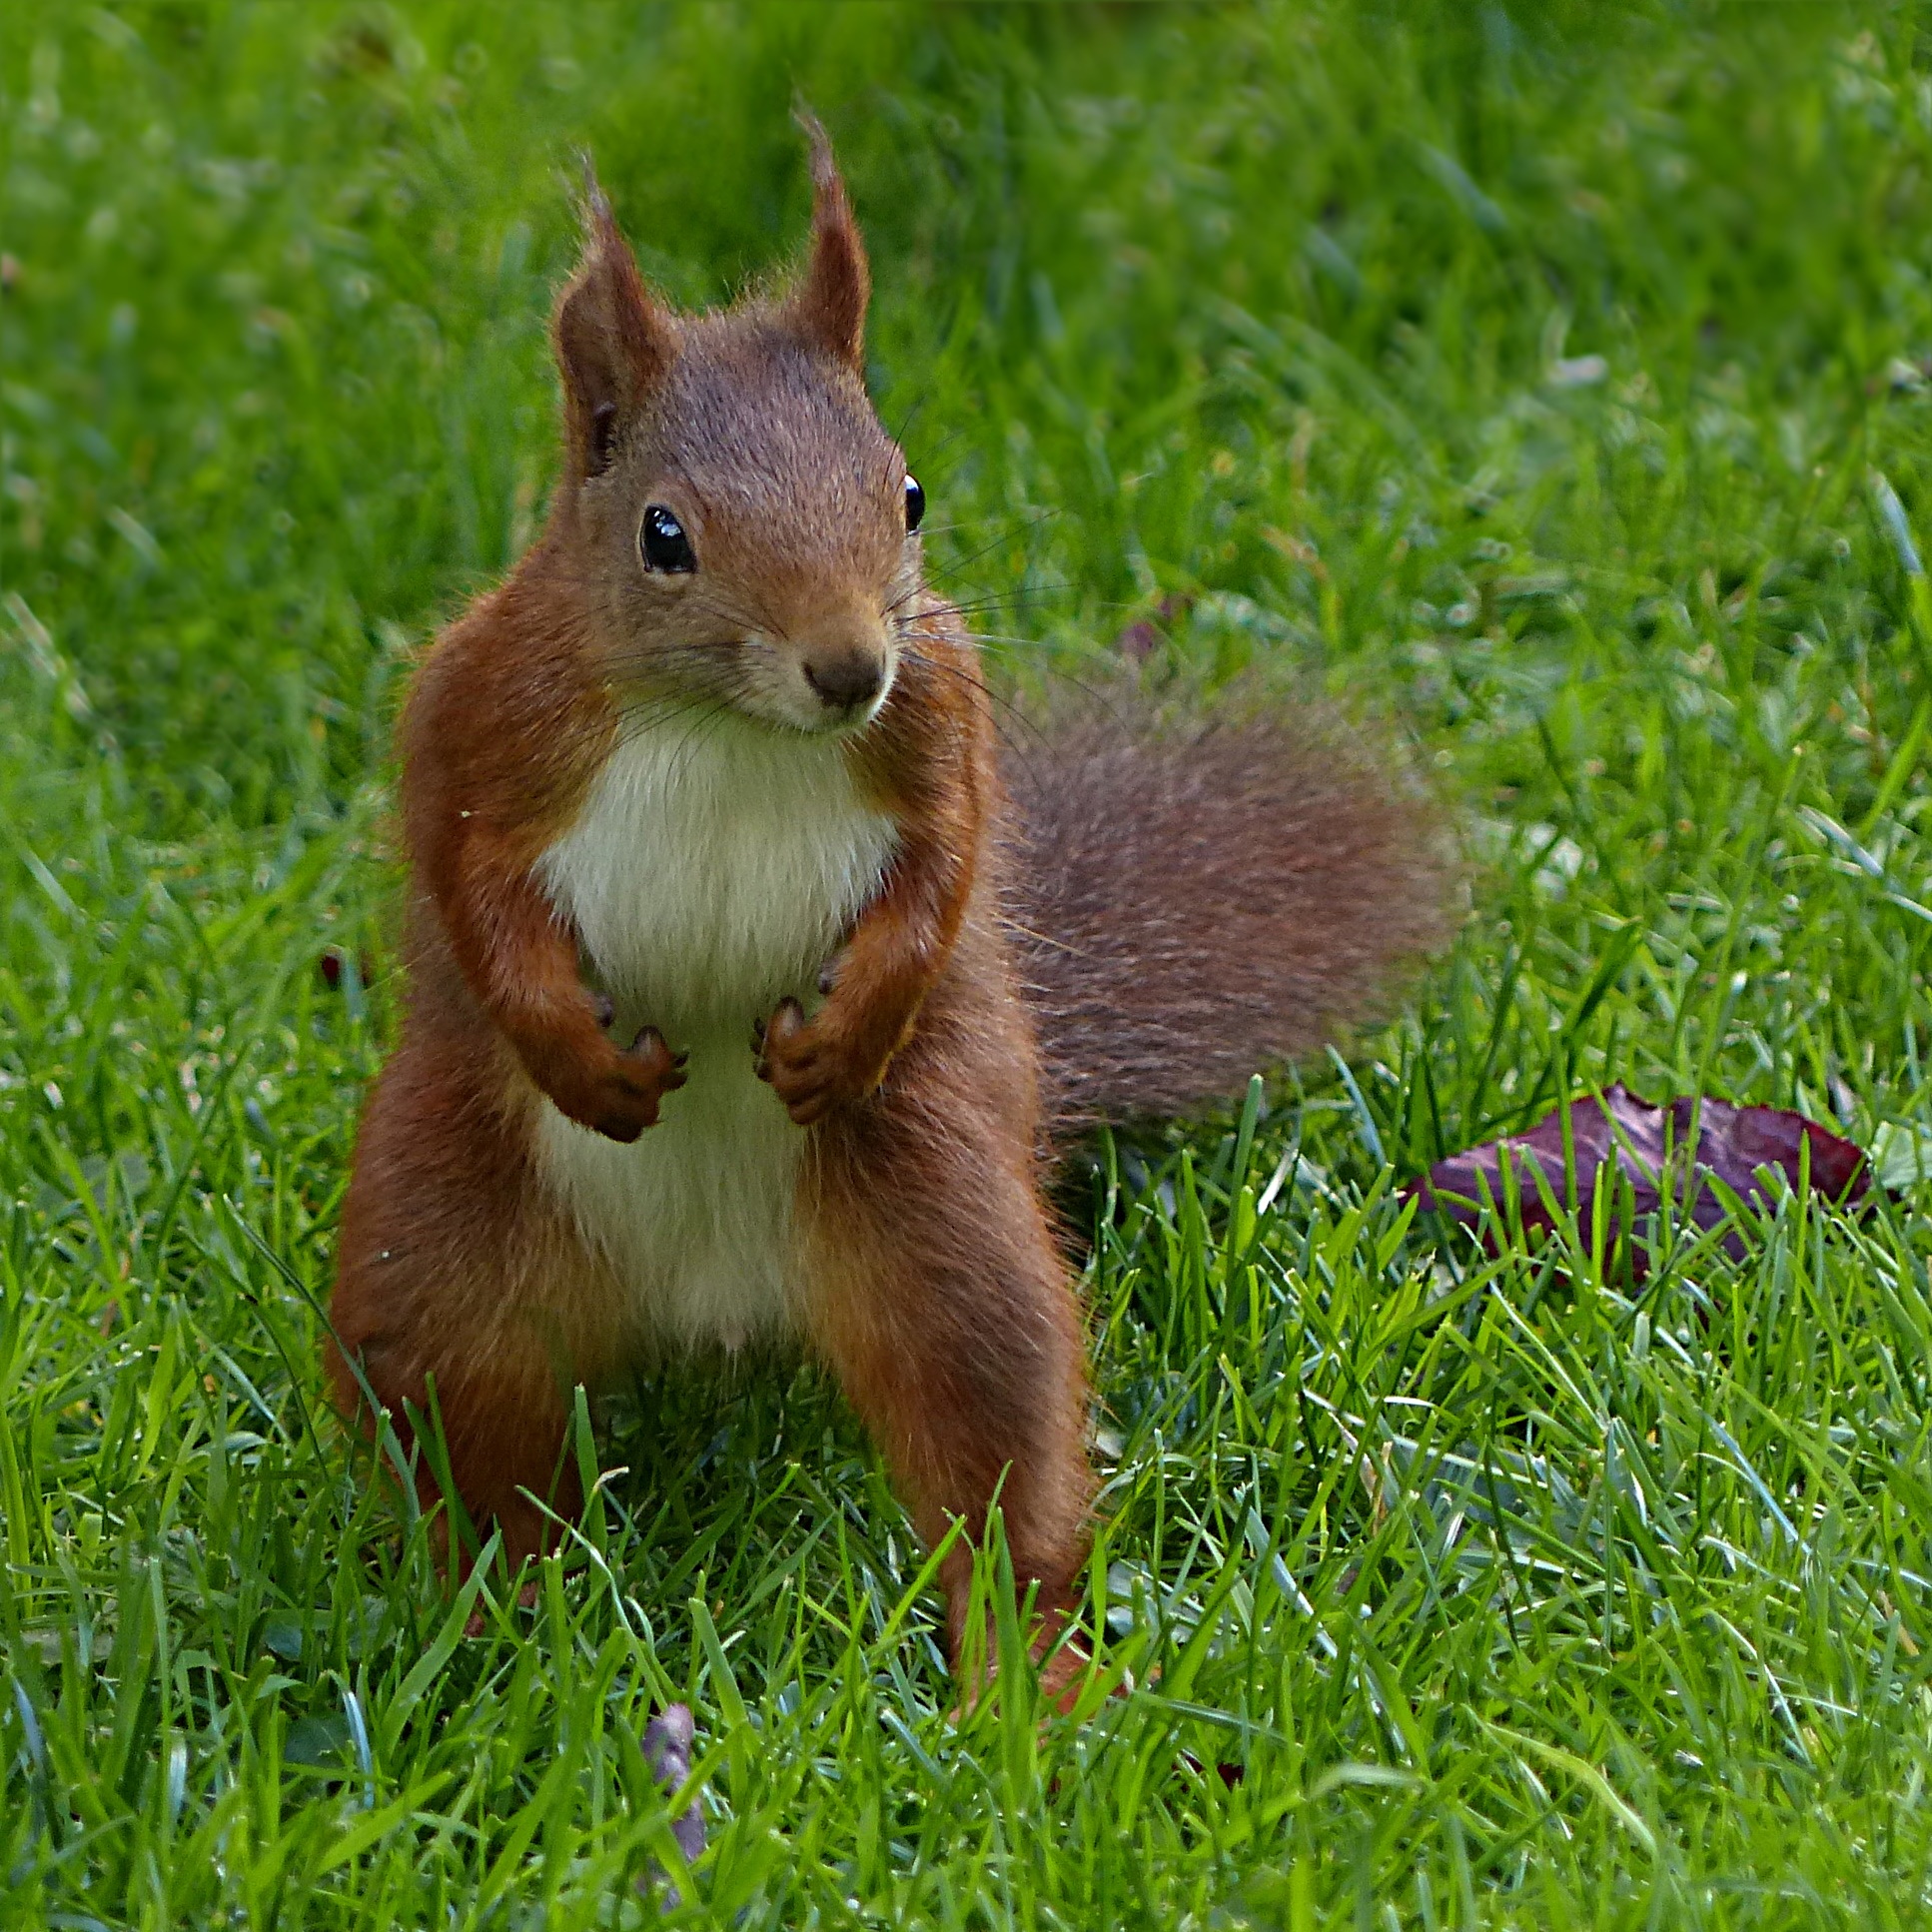
grass, wildlife, young, mammal, squirrel, garden, rodent, fauna, vertebrate, foraging, sciurus vulgaris major, fox squirrel